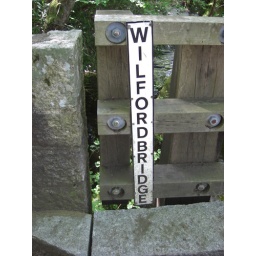
Unusual bridge name attached to one of the wooden parapets on Wilford Bridge near Lustleigh on Dartmoor